Wilson Sporting Goods

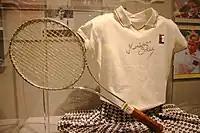
Wilson steel racquet T2000, used by Jimmy Connors

In 1964, Wilson acquired "Wonder Products Company", which made toys and custom-molded items. The company transformed the custom-mold section to make protective equipment for American football and baseball, such as face masks for football helmets and leg guards for baseball catchers.